McKeesport, Pennsylvania

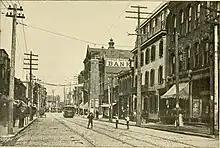
Downtown McKeesport in 1894

McKeesport, then part of Versailles Township, began to grow in 1830 when mining of the large deposits of bituminous coal in the region began. The first schoolhouse was built in 1832, with James E. Huey as its schoolmaster.